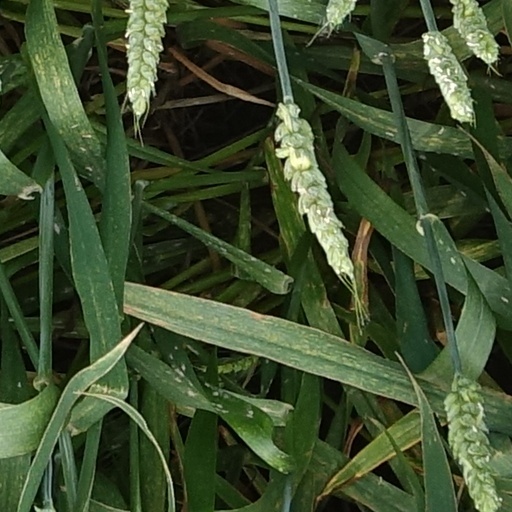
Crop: wheat